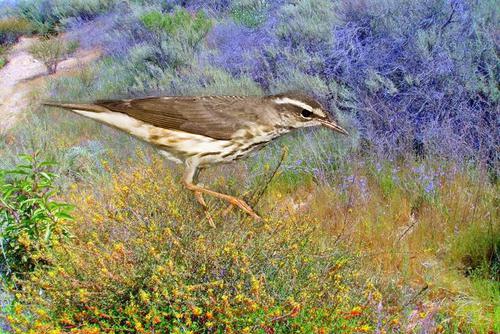
Bird species: Louisiana_Waterthrush
Bird type: landbird
Background: land